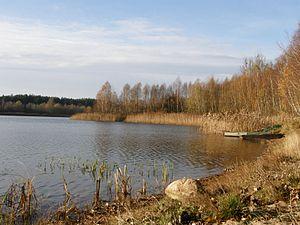
Le parc naturel de la forêt de Zielonka, est un parc naturel de Pologne qui a été créé en 1993.